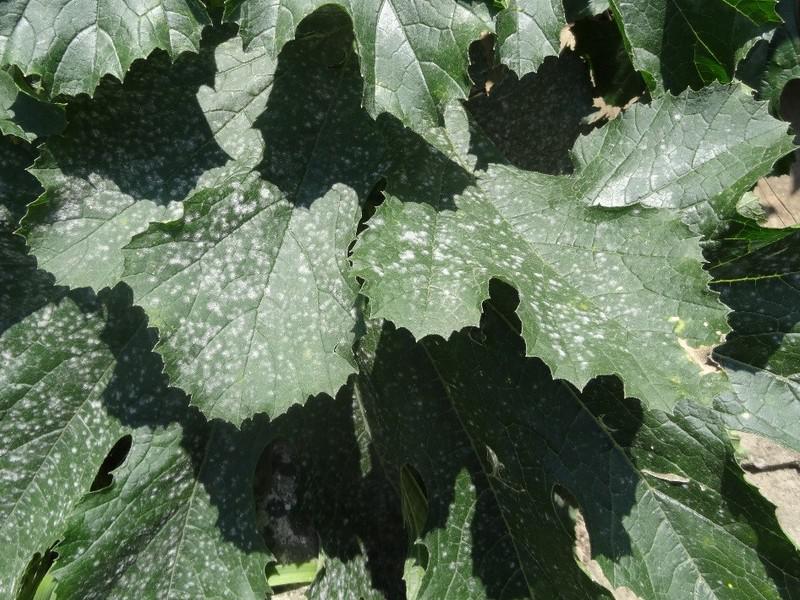
Plant: Zucchini
Disease: zucchini powdery mildew